Beer in the Netherlands

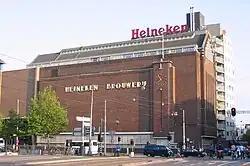
The former Heineken brewery in Amsterdam, now a museum

Beer in the Netherlands mostly comprises pale lagers like Heineken and Grolsch. Heineken is the world's second-largest brewer.